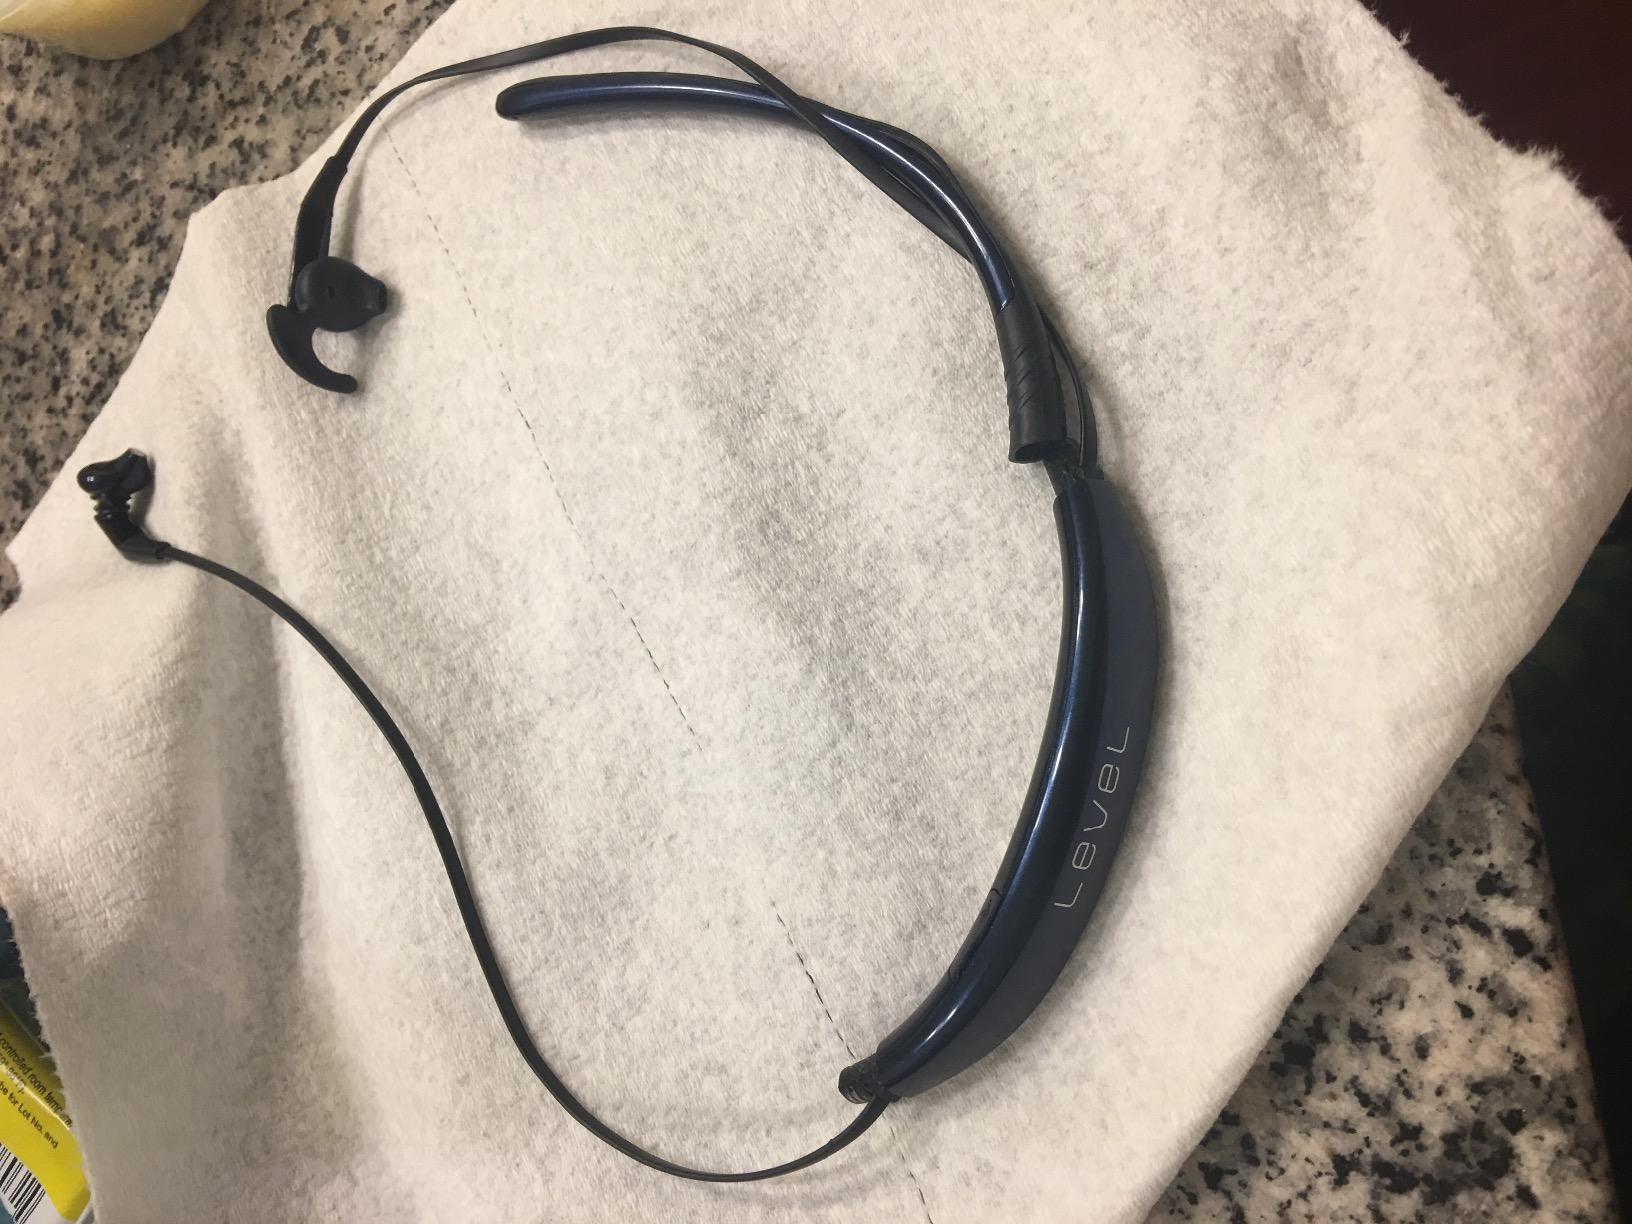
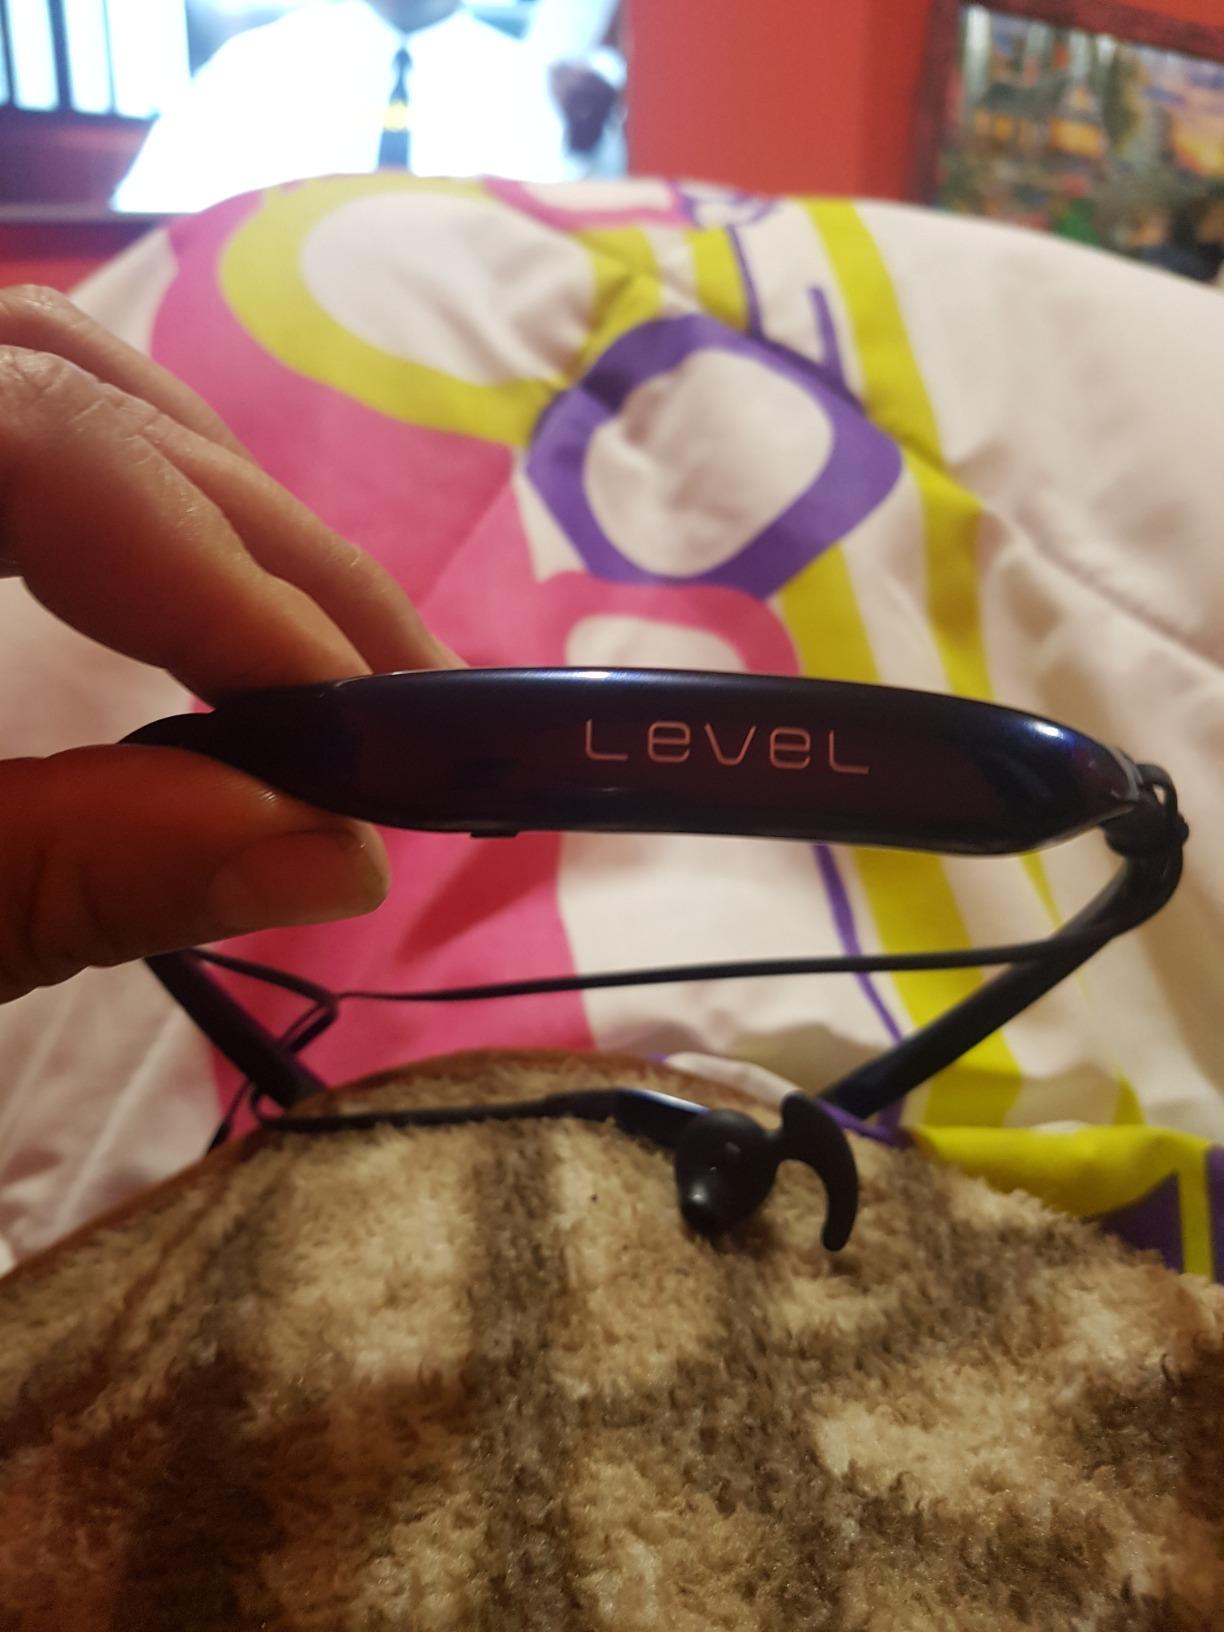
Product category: headphones
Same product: yes